Progressive Conservative Party of Newfoundland and Labrador

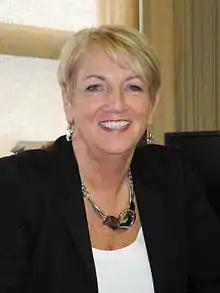

Kathy Dunderdale was sworn in as the tenth Premier of Newfoundland and Labrador on 3 December 2010, following the resignation of Williams. She became the first woman in the province to hold the post and only the sixth woman in Canada to become premier. Although she had stated she would not seek the leadership of the party Dunderdale announced on 30 December 2010, that she was entering the leadership race with the backing of her entire caucus. She was the only eligible candidate to seek the leadership and was sworn in as party leader on 2 April 2011. Later that year Dunderdale led the Progressive Conservatives to their third consecutive victory in the provincial election. Despite a drop in support from the previous election the PC Party elected 37 MHAs and won 56% of the popular vote. The development of the Muskrat Falls project, along with other natural resource developments, and the reining in of public spending dominated her time as premier. As well Dunderdale faced many questions about her leadership and communication skills as public support for her and her government declined significantly during her three years in office.